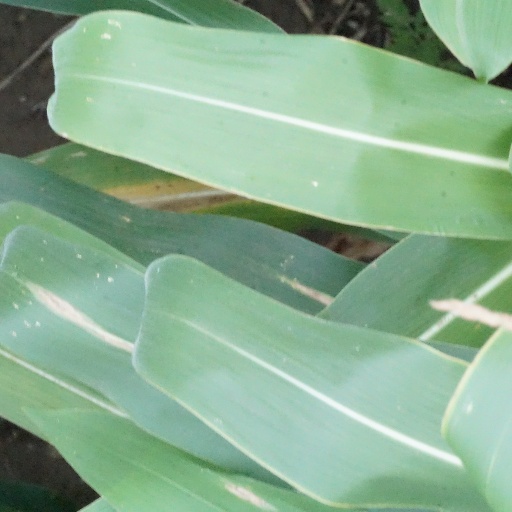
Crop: maize; corn